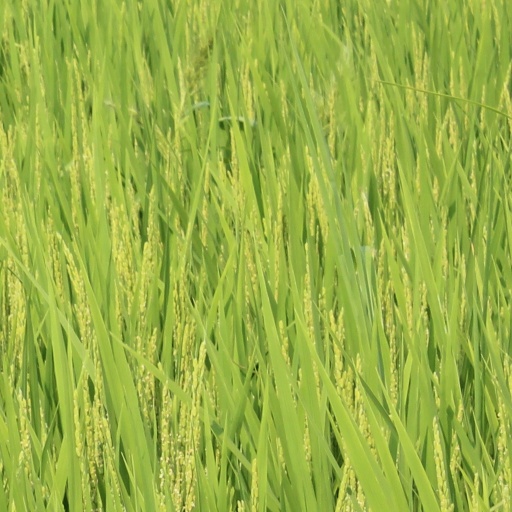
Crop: rice